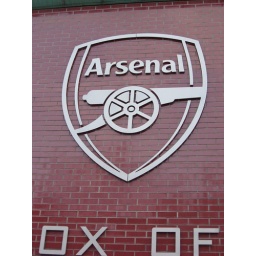
Crest above box office of Emirates stadium